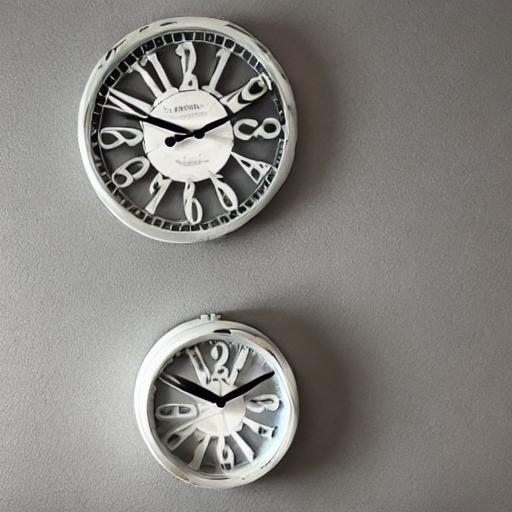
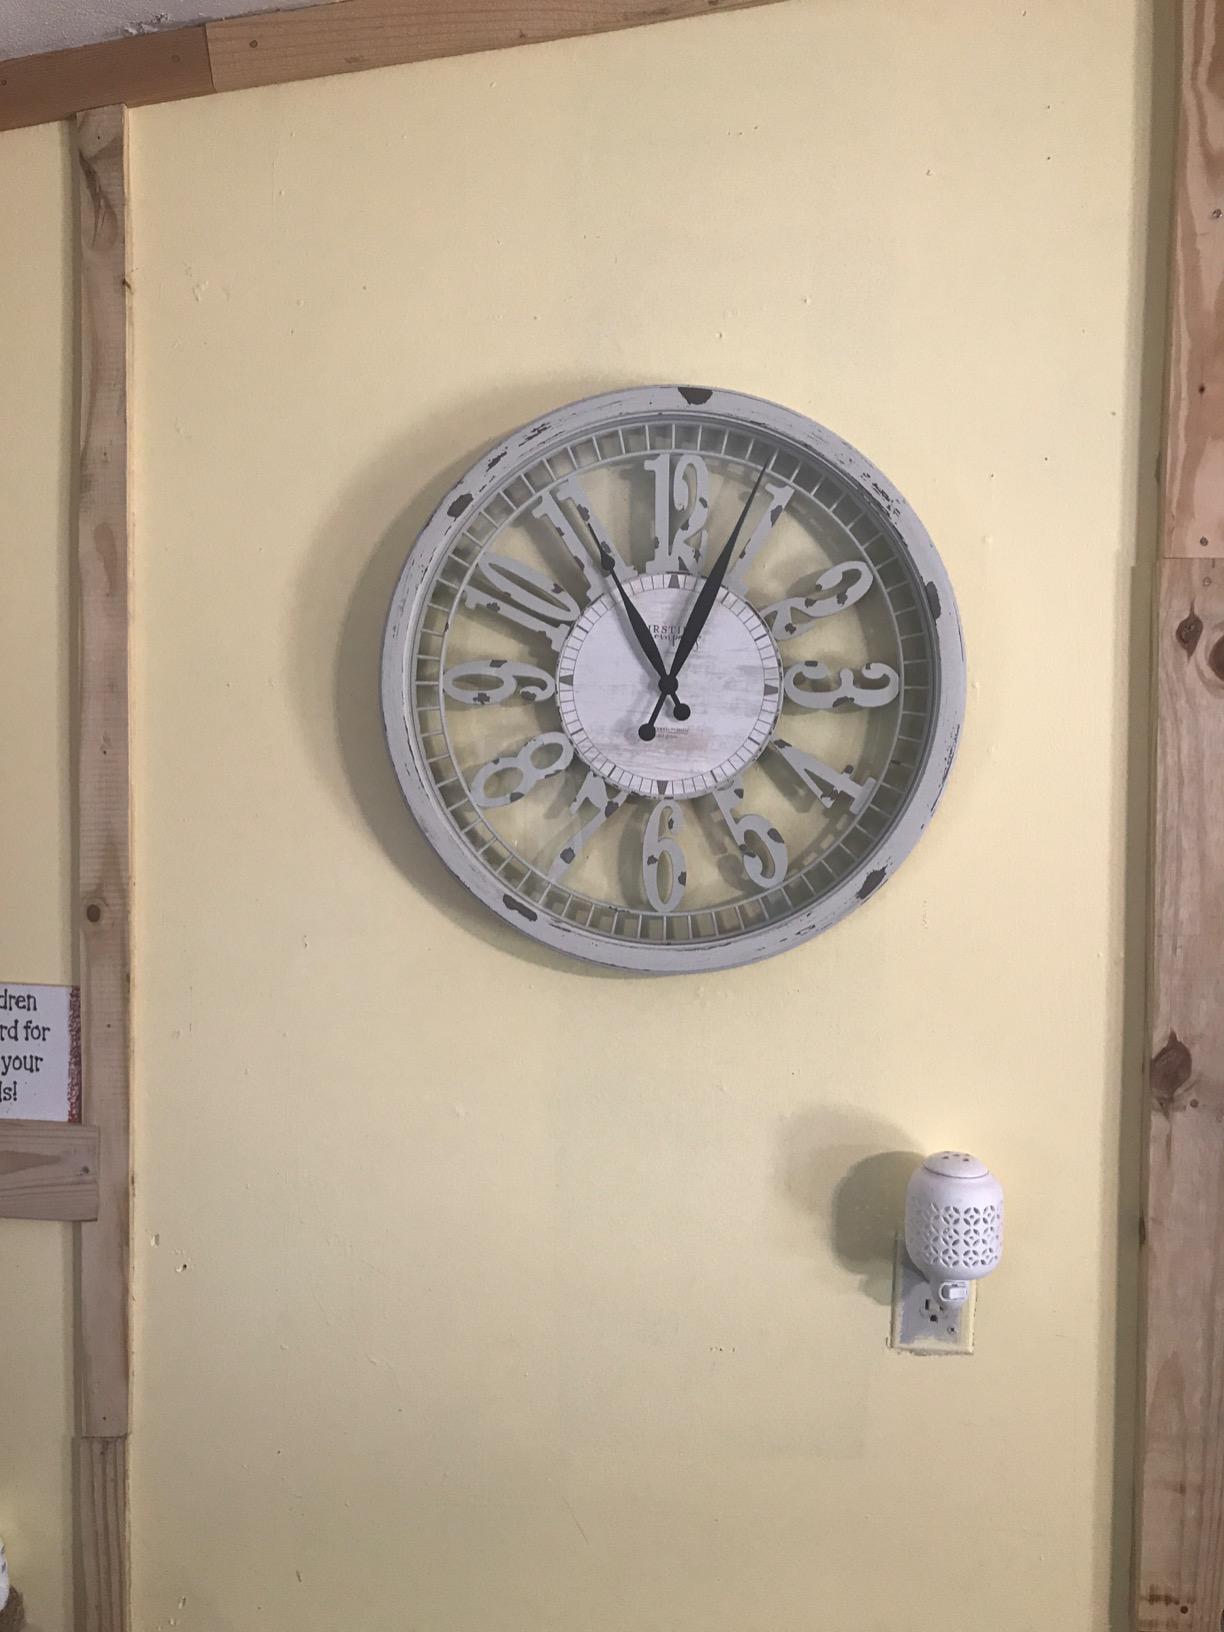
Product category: clock
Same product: no